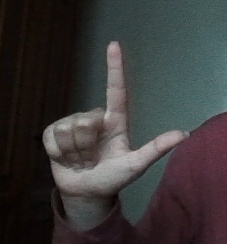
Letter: laam